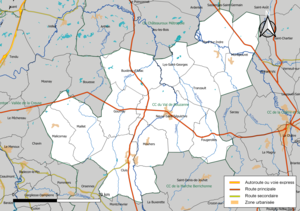
Carte de la communauté de communes du Val de Bouzanne, département de l'Indre, France. Composition au 1er janvier 2019.
La communauté de communes du Val de Bouzanne est une communauté de communes française, située dans le département de l'Indre, en région Centre-Val de Loire.